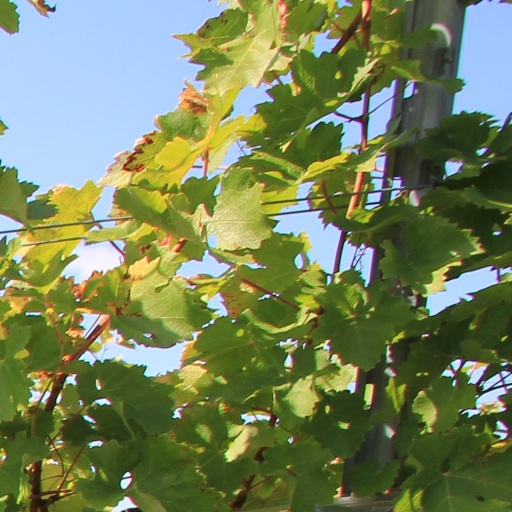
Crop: grape